Twombly (cyclecar)

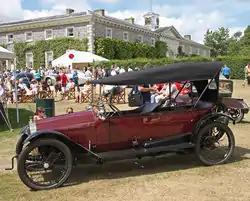
1914 Twombly Model A

The Twombly was an American cyclecar manufactured by Driggs-Seabury between 1913 and 1915. The cars had water-cooled, four-cylinder engines, two seats in tandem, and an underslung body. Few of them are still in existence.